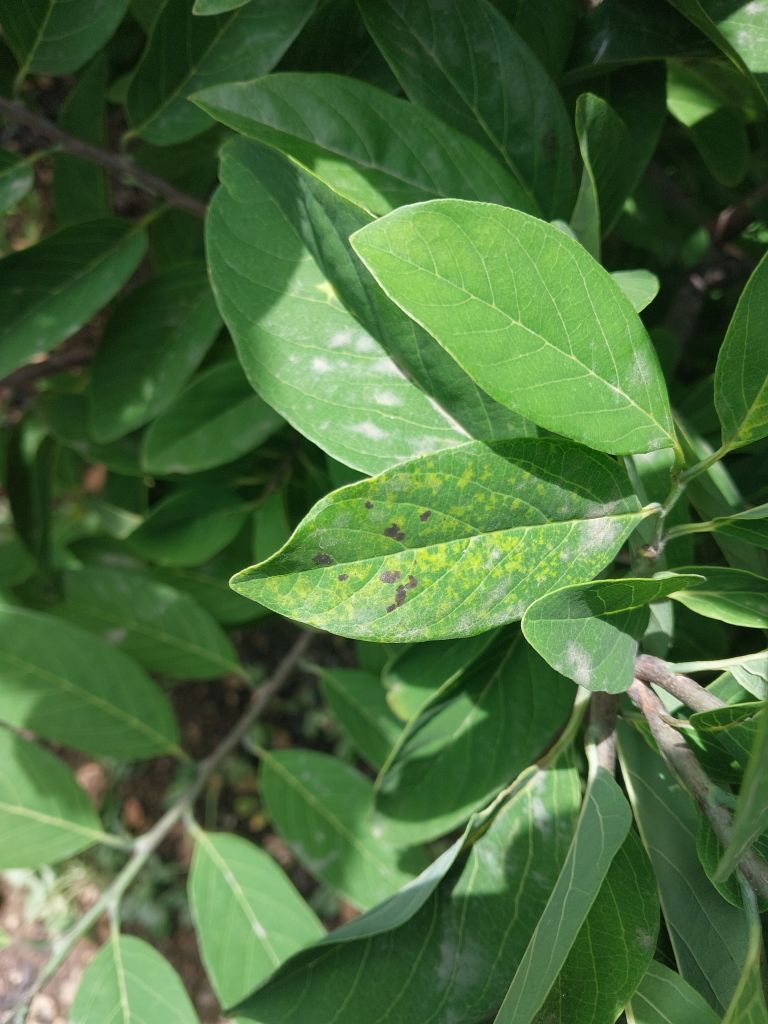
Disease label: Leaf spot on Leaves